Answer in natural language. How many Bottles are visible in the scene? Choose between the following options: 3, 2, 4, 0 or 5
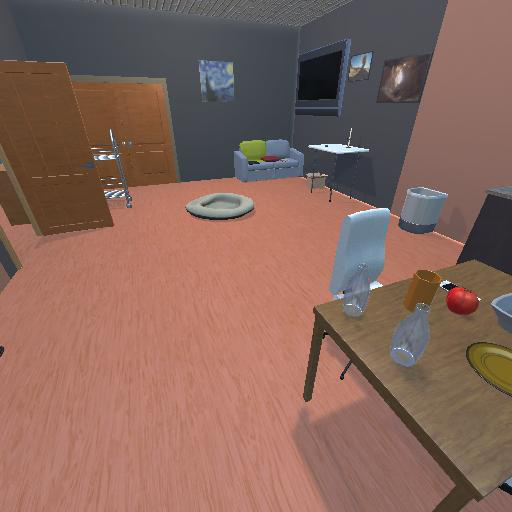
<answer>2</answer>